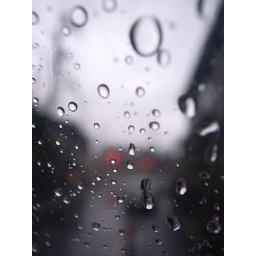
just walking down the street in rain.